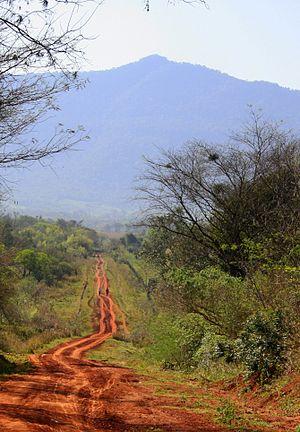
Le cerro Peró ou cerro Tres Kandú est une montagne du Paraguay, le point culminant du pays. Elle se situe à une altitude de 842 mètres dans la ville de General Eugenio Garay dans le département de Guairá.